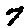
Label: 7